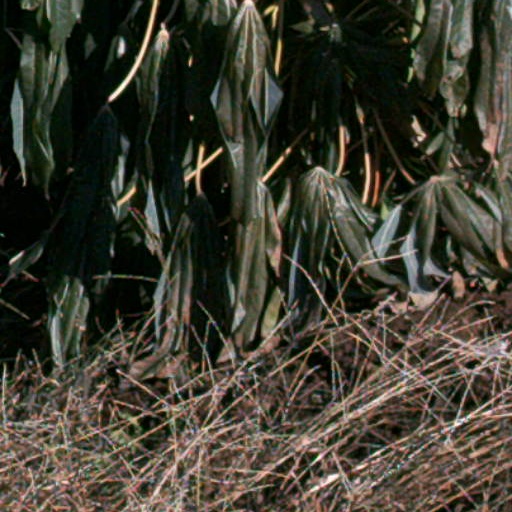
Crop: cassava